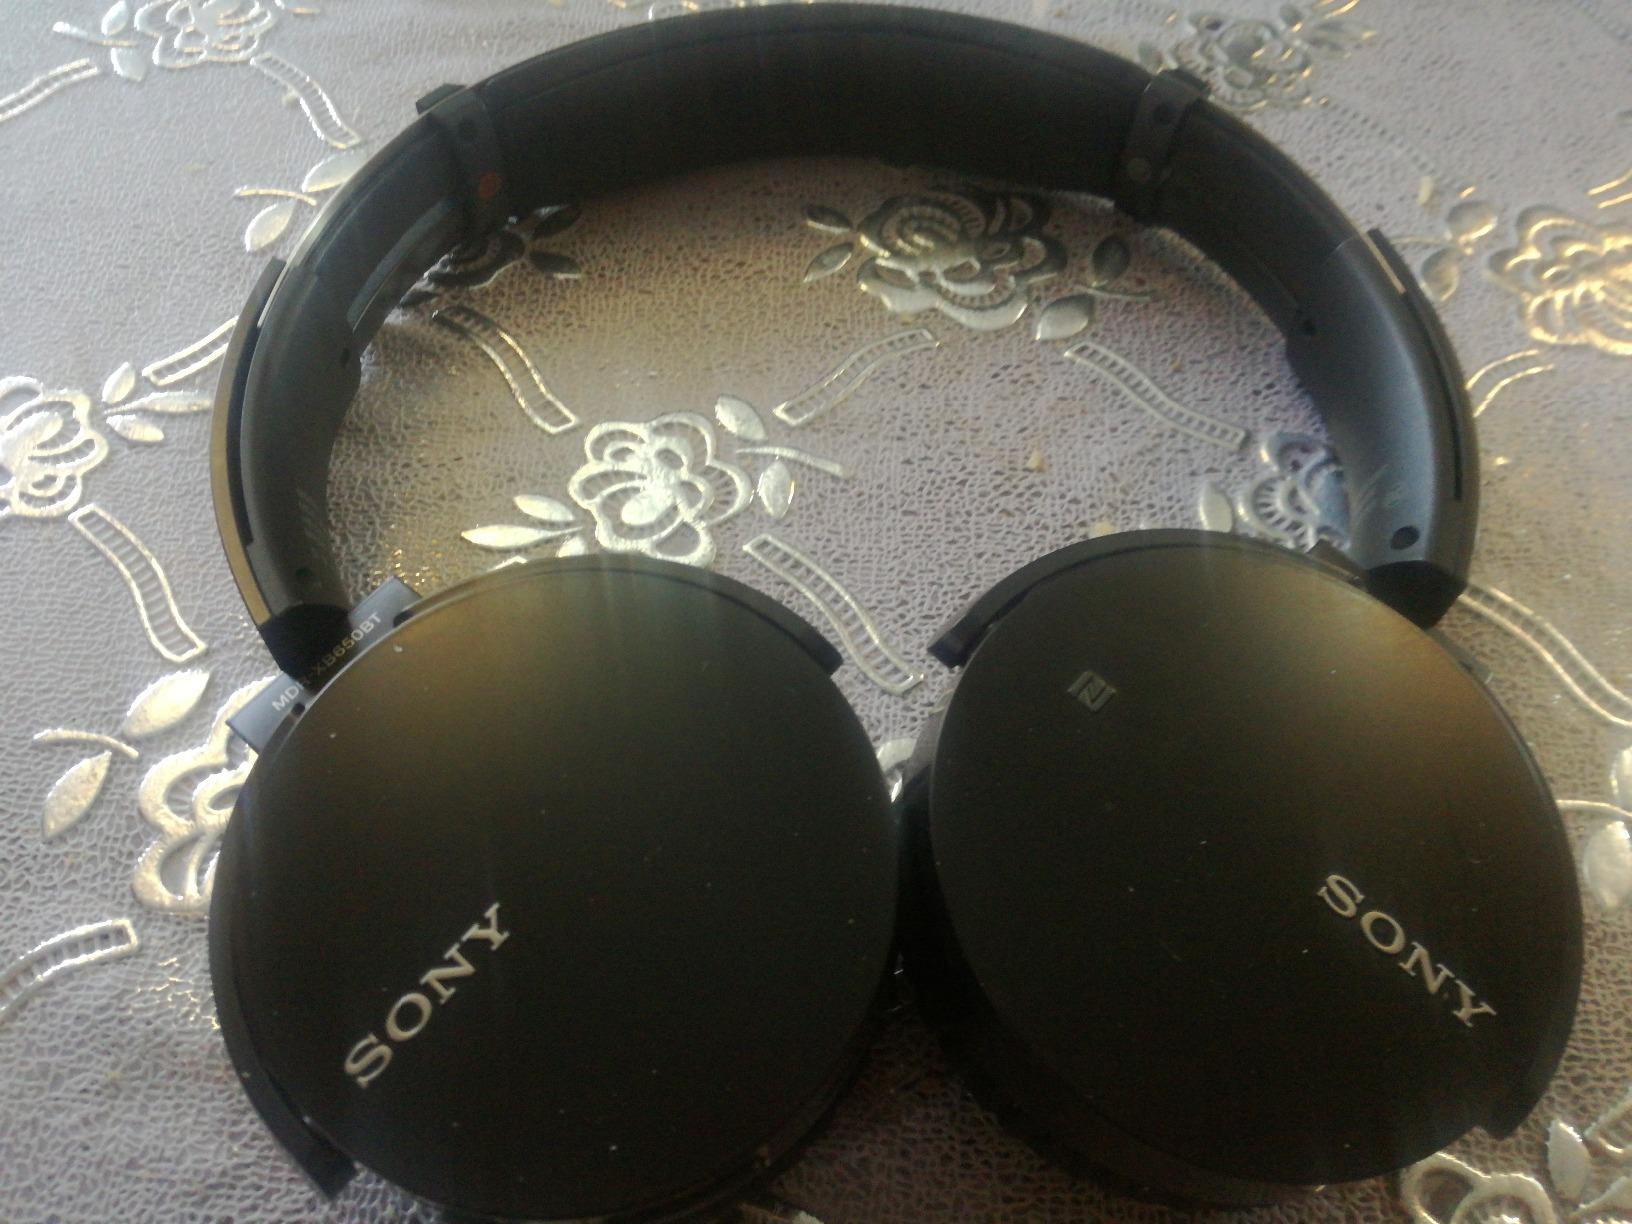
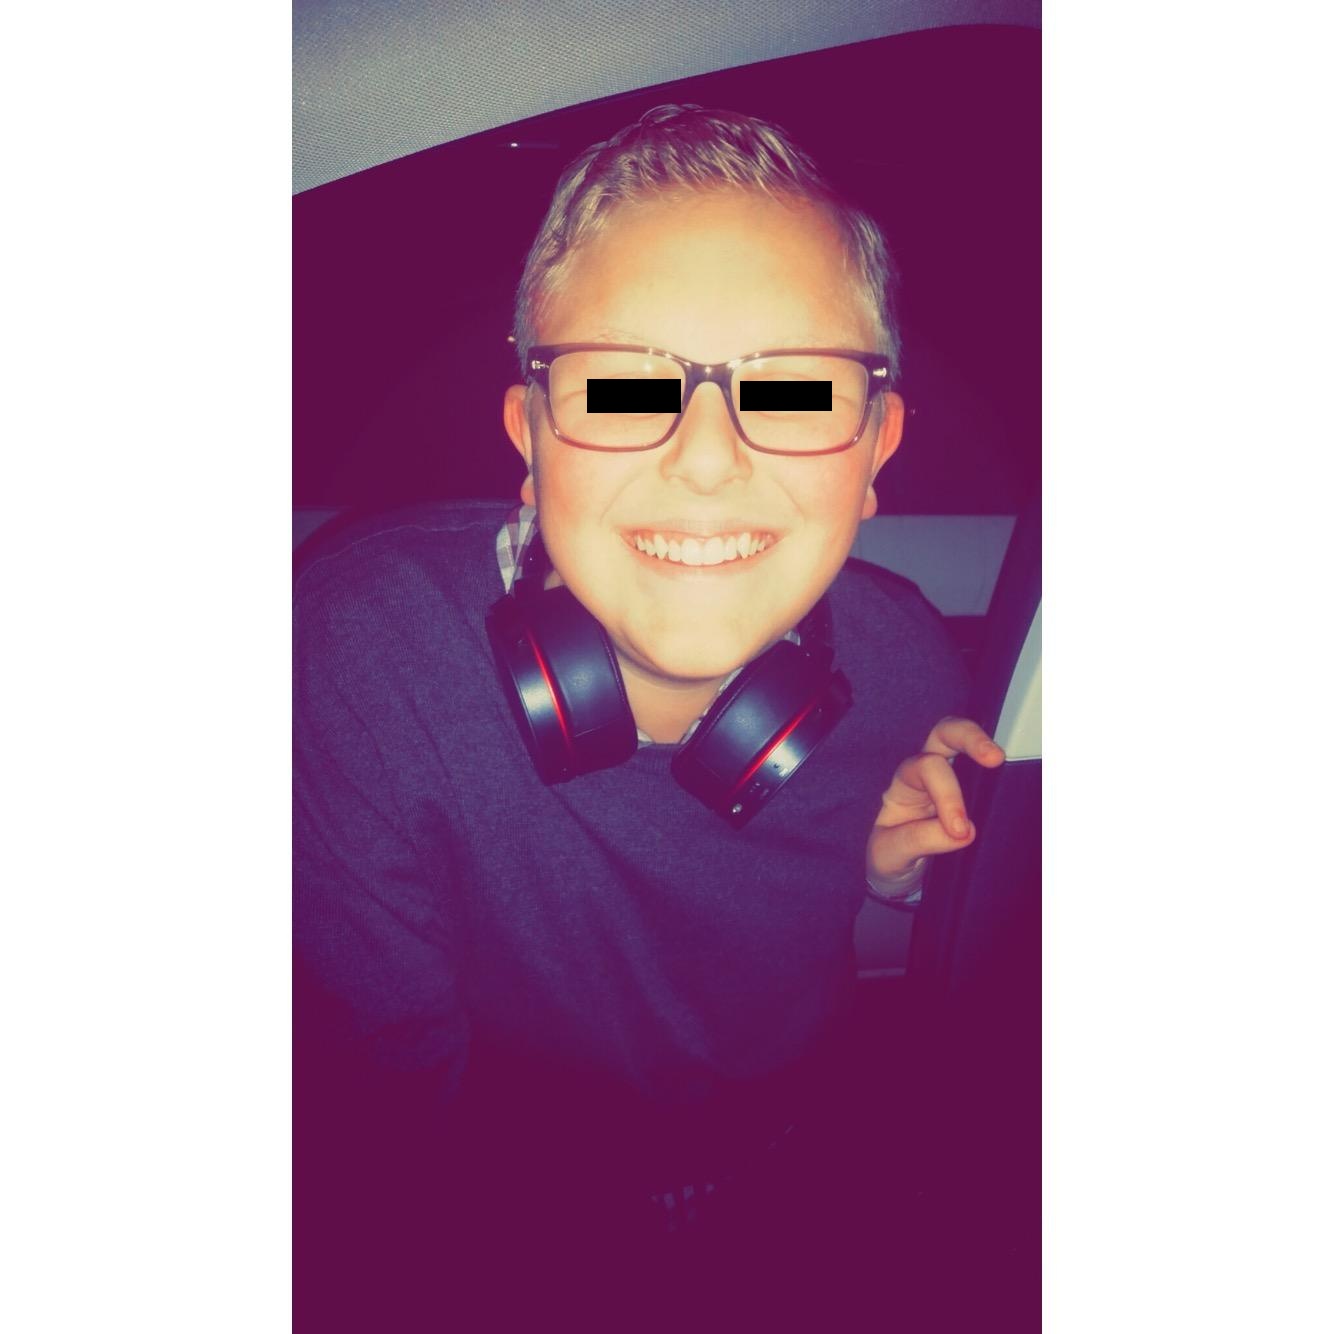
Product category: headphones
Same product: no